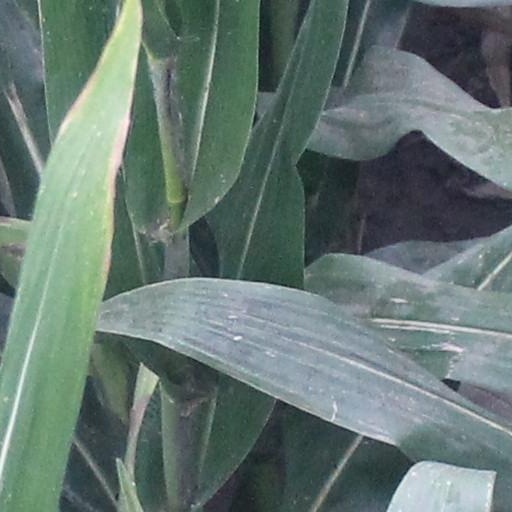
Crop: maize; corn